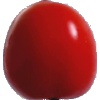
Label: Tomato 4